Brownies (film)

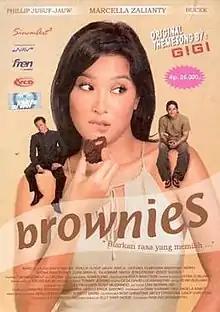
VCD cover

Brownies is a 2004 Indonesian film directed by Hanung Bramantyo. It is about a career woman who falls for an entrepreneur over their mutual love of brownies.